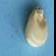
Maize quality: Good